Video game industry

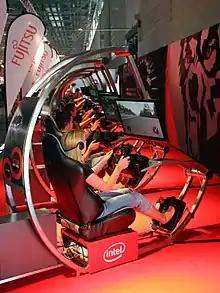
The Gamescom in Cologne is the world's leading game trade fair.

The video game industry got its start in the United States in the late 1970s and early 1980s with the creation of arcade games like "Pong" and the first home console, the Magnavox Odyssey. Several factors, including loss of publishing control, a flooded market, and competition from personal computers, led to the 1983 video game crash in the U.S., affecting both arcades and home game systems. Nintendo's introduction of the Nintendo Entertainment System helped to revitalize the industry, but until Microsoft's introduction of the Xbox in the early 2000s, the hardware side was dominated by mostly Japanese-developed systems. Instead, much of the industry's growth in the U.S. was on game development, implementing new game technologies and gameplay concepts, as well as creating the large-scale publisher model used by companies like Electronic Arts to support marketing and distribution of games.